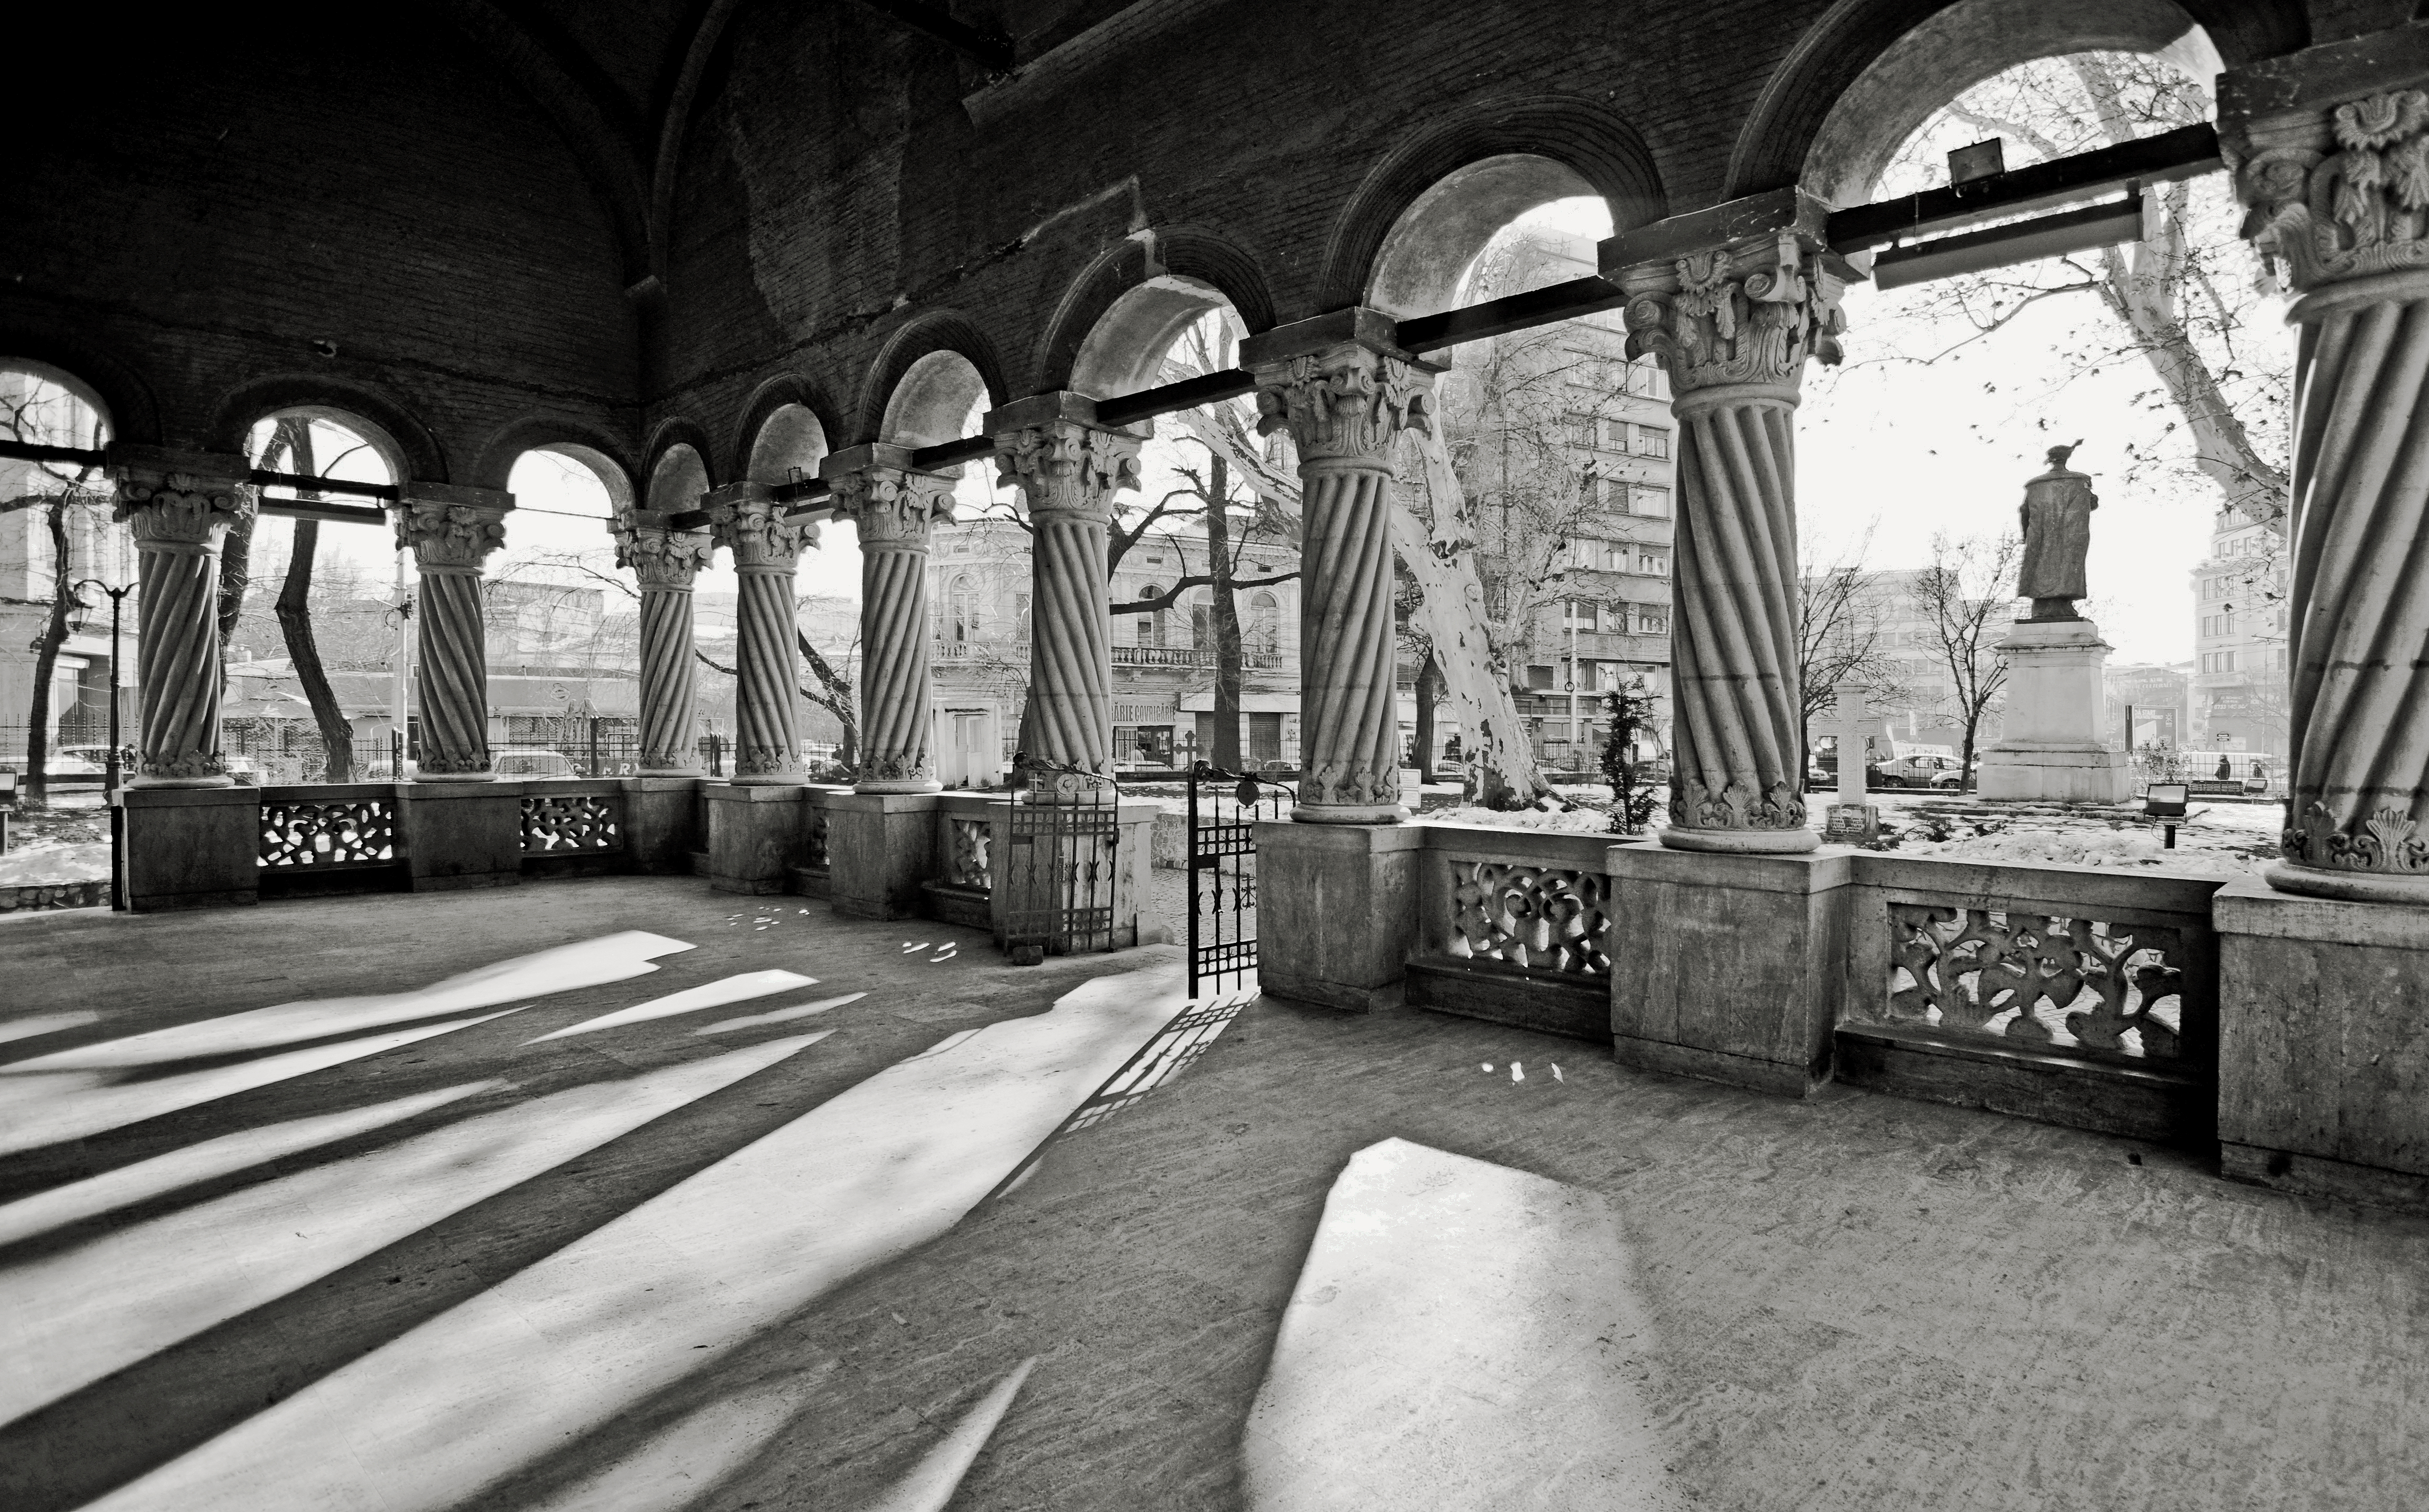
black and white, architecture, road, white, street, photography, building, monument, arch, religion, church, exterior, black, monochrome, christian, capital, religious, temple, columns, churches, photograph, history, christianity, romana, image, arc, orthodox, eastern, romania, bucharest, colonnade, bor, biserica, arhitectura, wallachia, orthodoxy, romanian, ortodoxa, patrimoniu, ortodox, coloane, ortodoxia, ortodoxie, ecclesiastical, bisericeasc, cladire, edificiu, pridvor, exonarthex, capitel, bucuresti, valahia, tararomaneasca, colonada, orthodoxe, ortodossa, brancovenesc, brancoveanu, brincoveanustyle, brancovan, lmibiima18225, constantinbrancoveanu, cre tinism, cre tin, bisericasf ntulgheorghenou, urban area, monochrome photography, ancient history